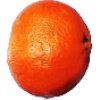
Label: clementine